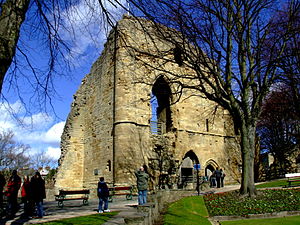
Borge og slotte i England / North Yorkshire
Denne liste over borge og slotte i England er ikke en liste over alle bygninger og steder, hvor ordet ”castle” indgår i navnet eller en liste over bygninger, som er en borg i middelalderlig henseende. Det er heller ikke en liste over alle borge og slotte, der nogensinde er bygget i England: Mange er forsvundet sporløst, men er hovedsageligt en liste over bygninger og ruiner. De bygninger, som er bevaret, er alle blevet ændret i løbet af historien.